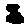
Label: 8